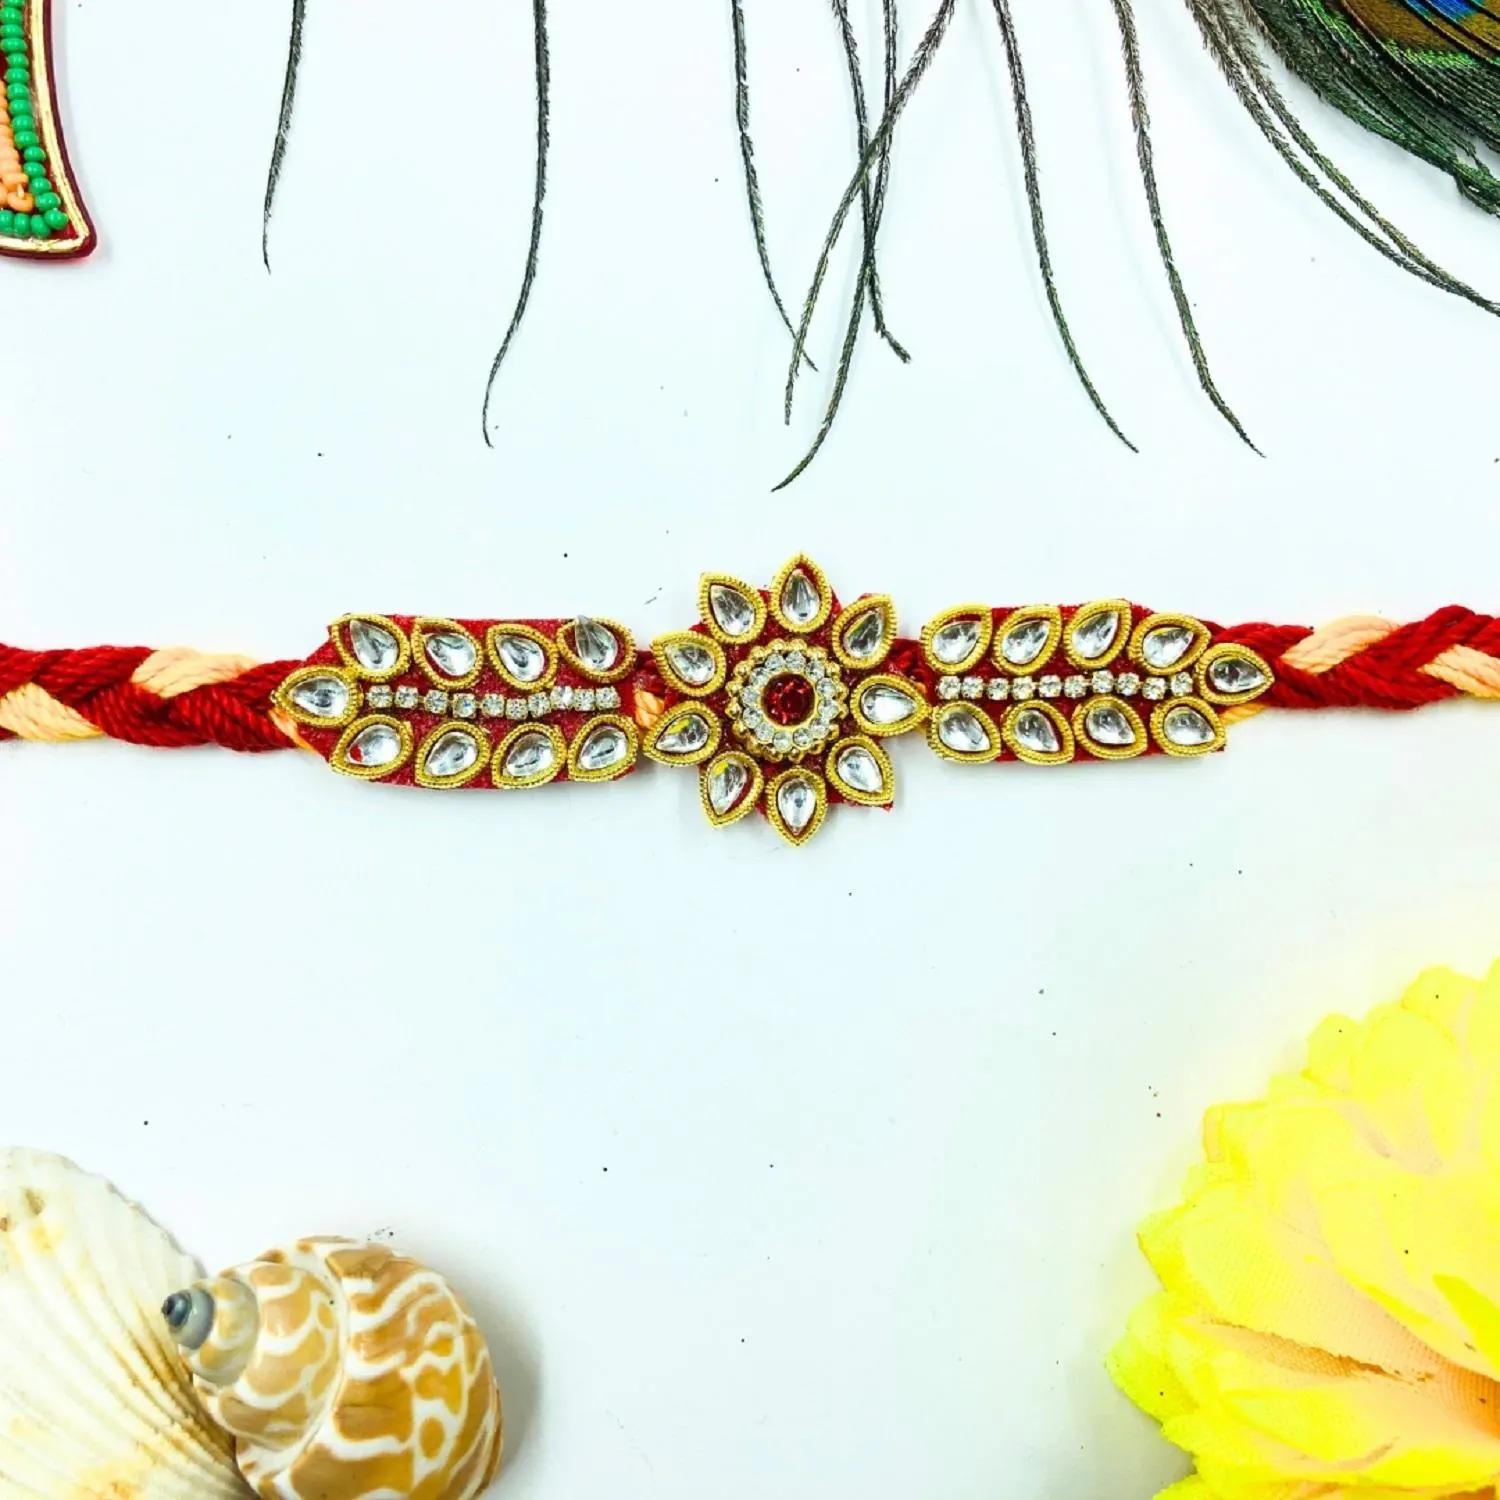
VIBRANCE Traditional Rakhi for Raksha Bandhan.
Type: Rakhis
Brand: VIBRANCE
Price: Rs. 199
 Raksha Bhandan is a celebration of the bond between a brother and sister. We specialize in creating unique rakhi designs for every brother and sister. Our rakhi collection ranges from traditional to modern designs, all of which are handcrafted with love and care. We strive to make each Raksha Bhandan special for our customers by providing the perfect rakhi for their loved ones. With our wide range of designs and styles, you can find the perfect rakhi for your brother or sister. Shop with us today to make your Raksha Bhandan magical.The design of the delivered product or parts of it may vary slightly from what is shown in the image.
Features: Hand crafted pearl and crystal studded rakhi Multicolor Rakhi,Special Multi colour Designer Rakhi for Brother / Bhabhi / Kids,Includes roli chawal and free greeting card,Rakshabandhan Special Card,Comes with Roli Chawal & Best Wishes Greeting Card in best packaging